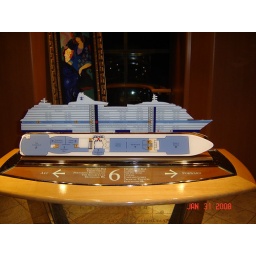
Every floor in the ship had an area describing where everything was